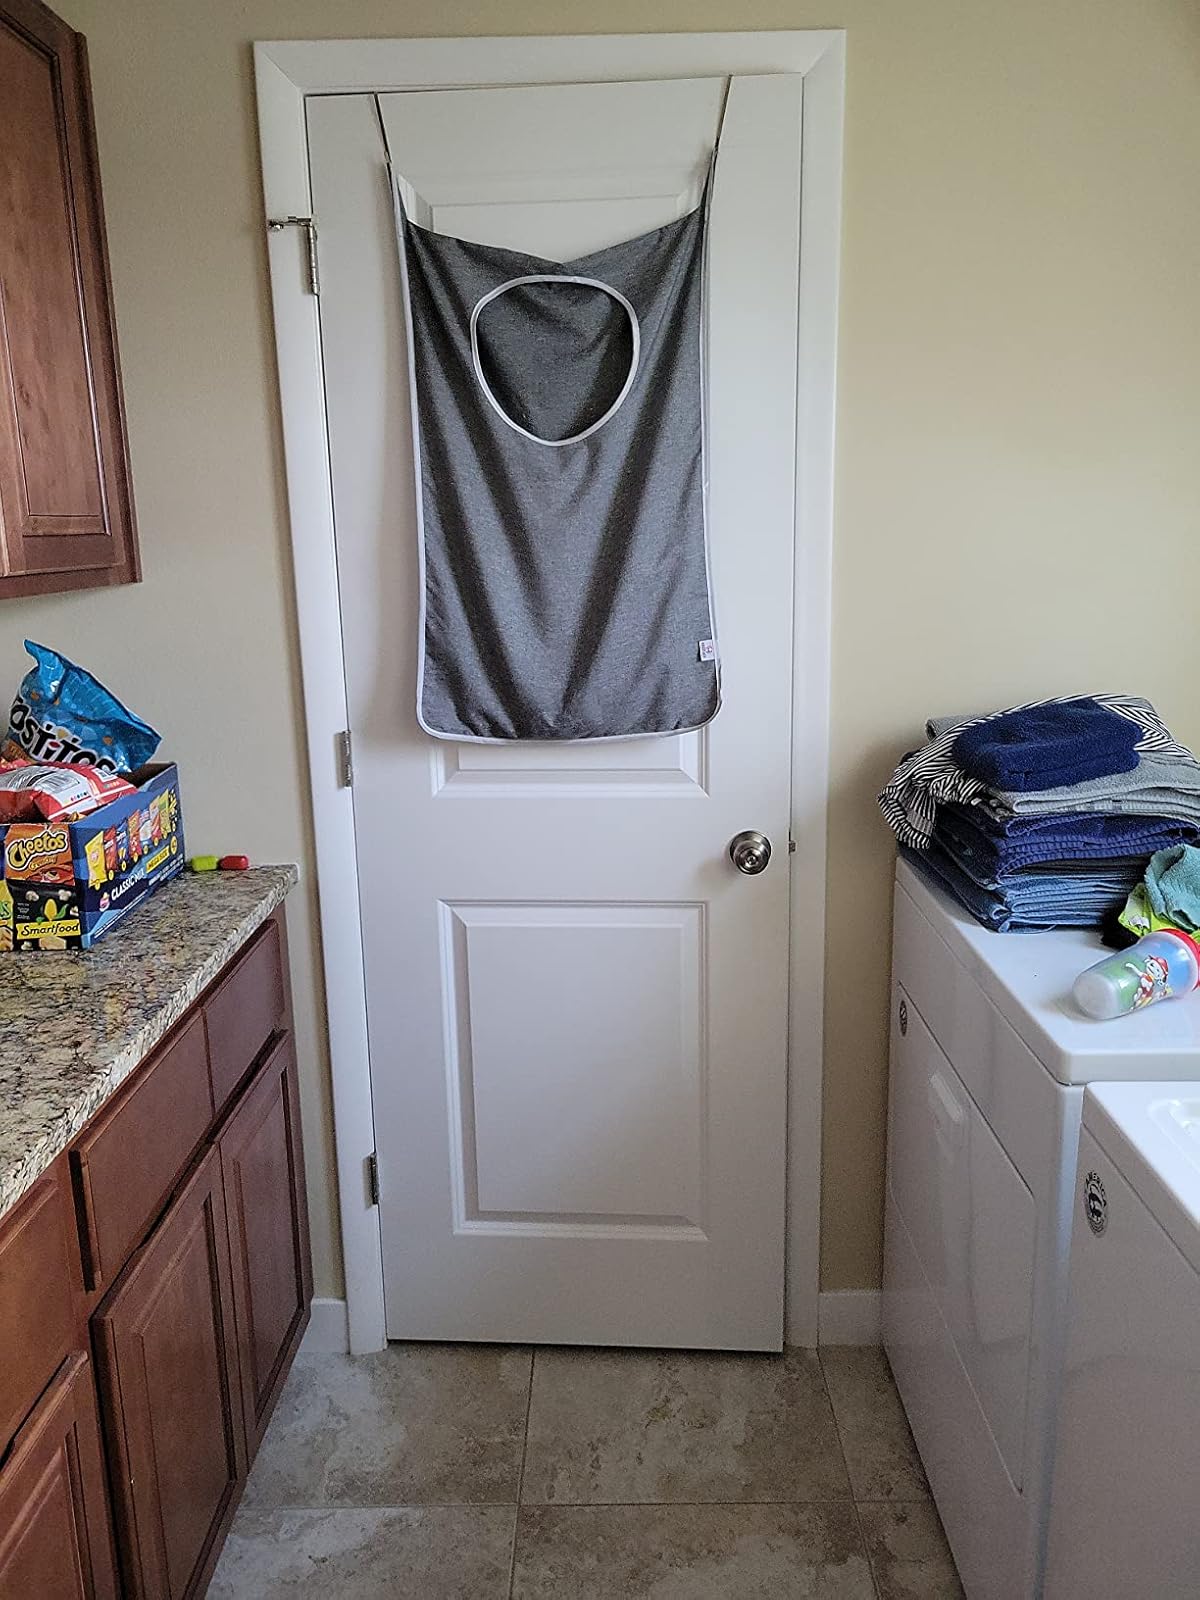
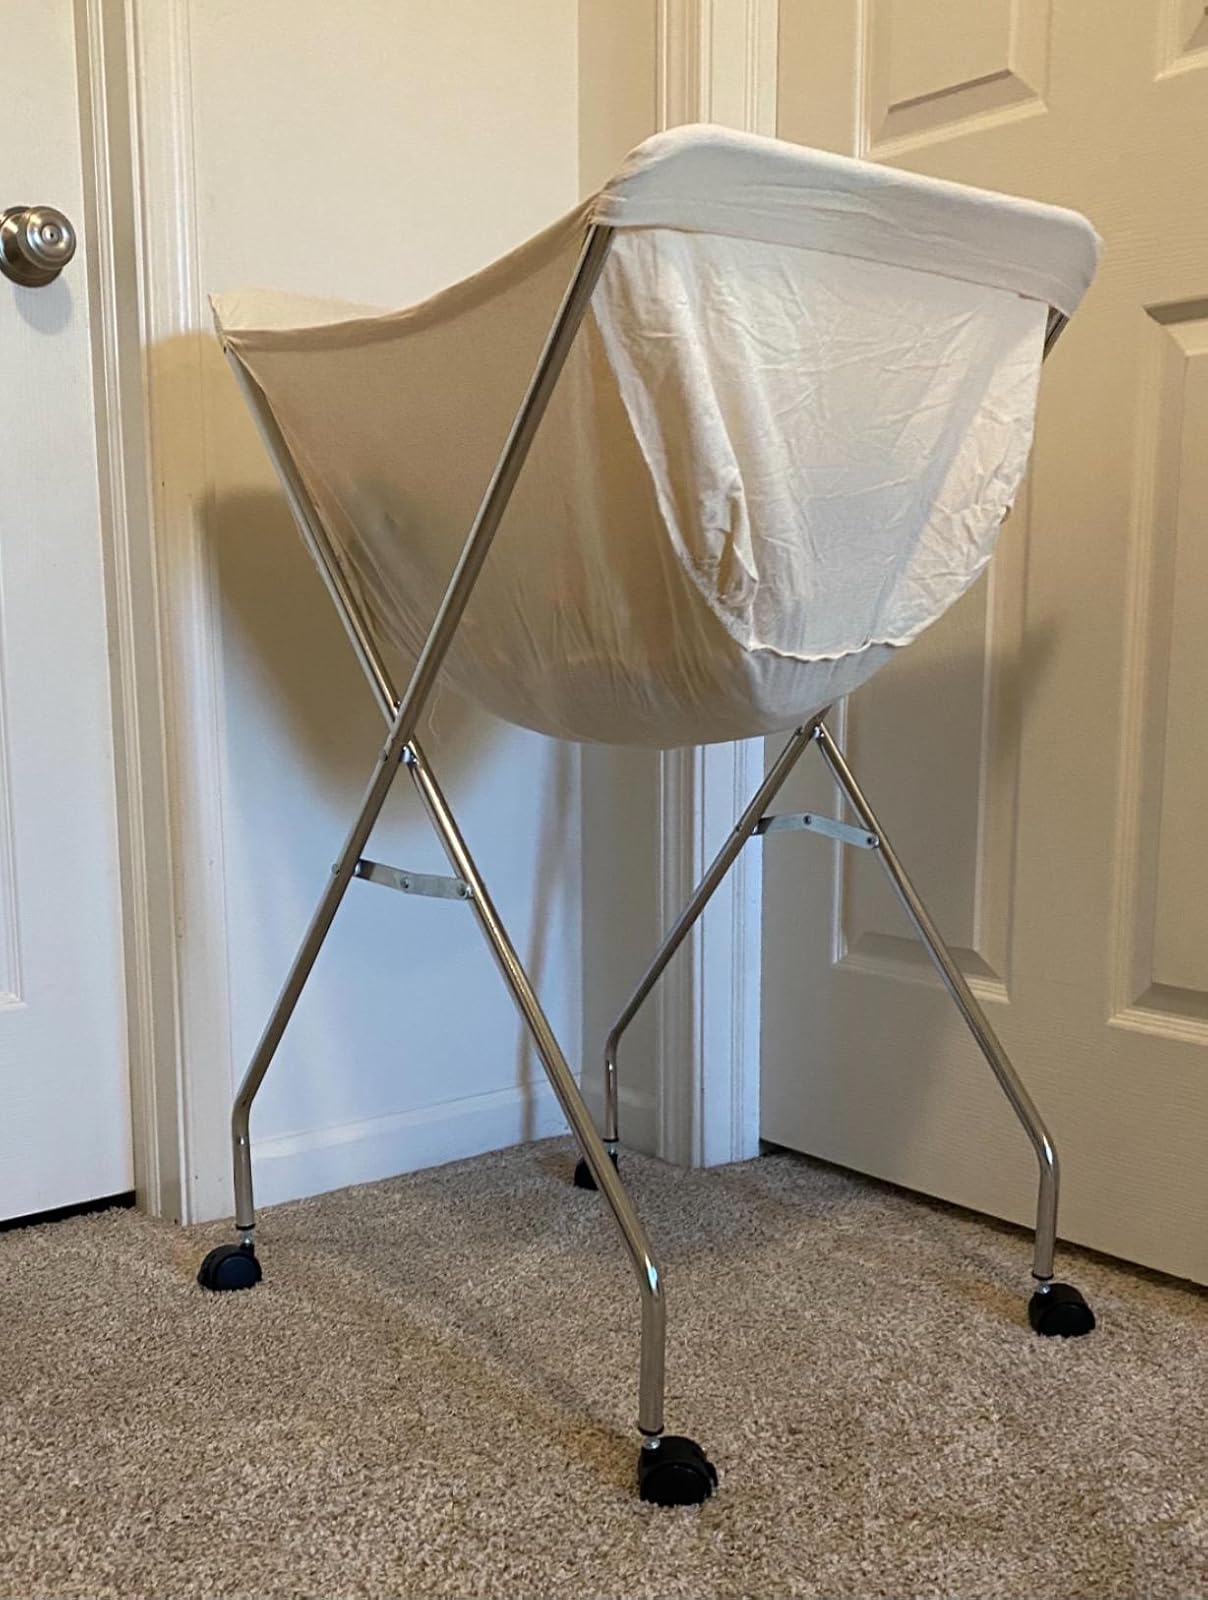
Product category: items_hamper
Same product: no